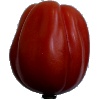
Label: tomato_heart